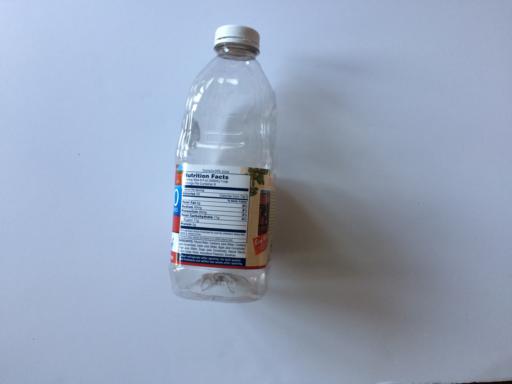
Label: plastic